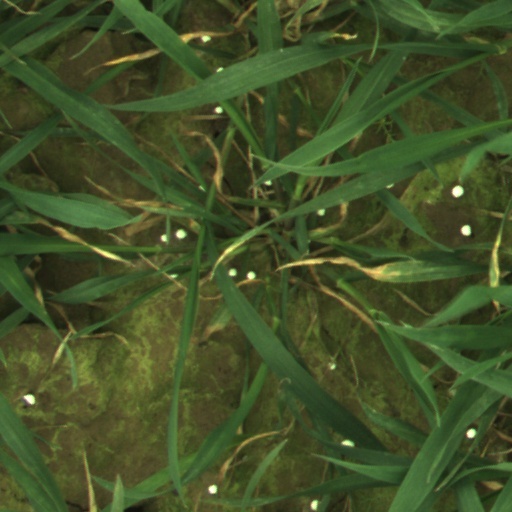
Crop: wheat